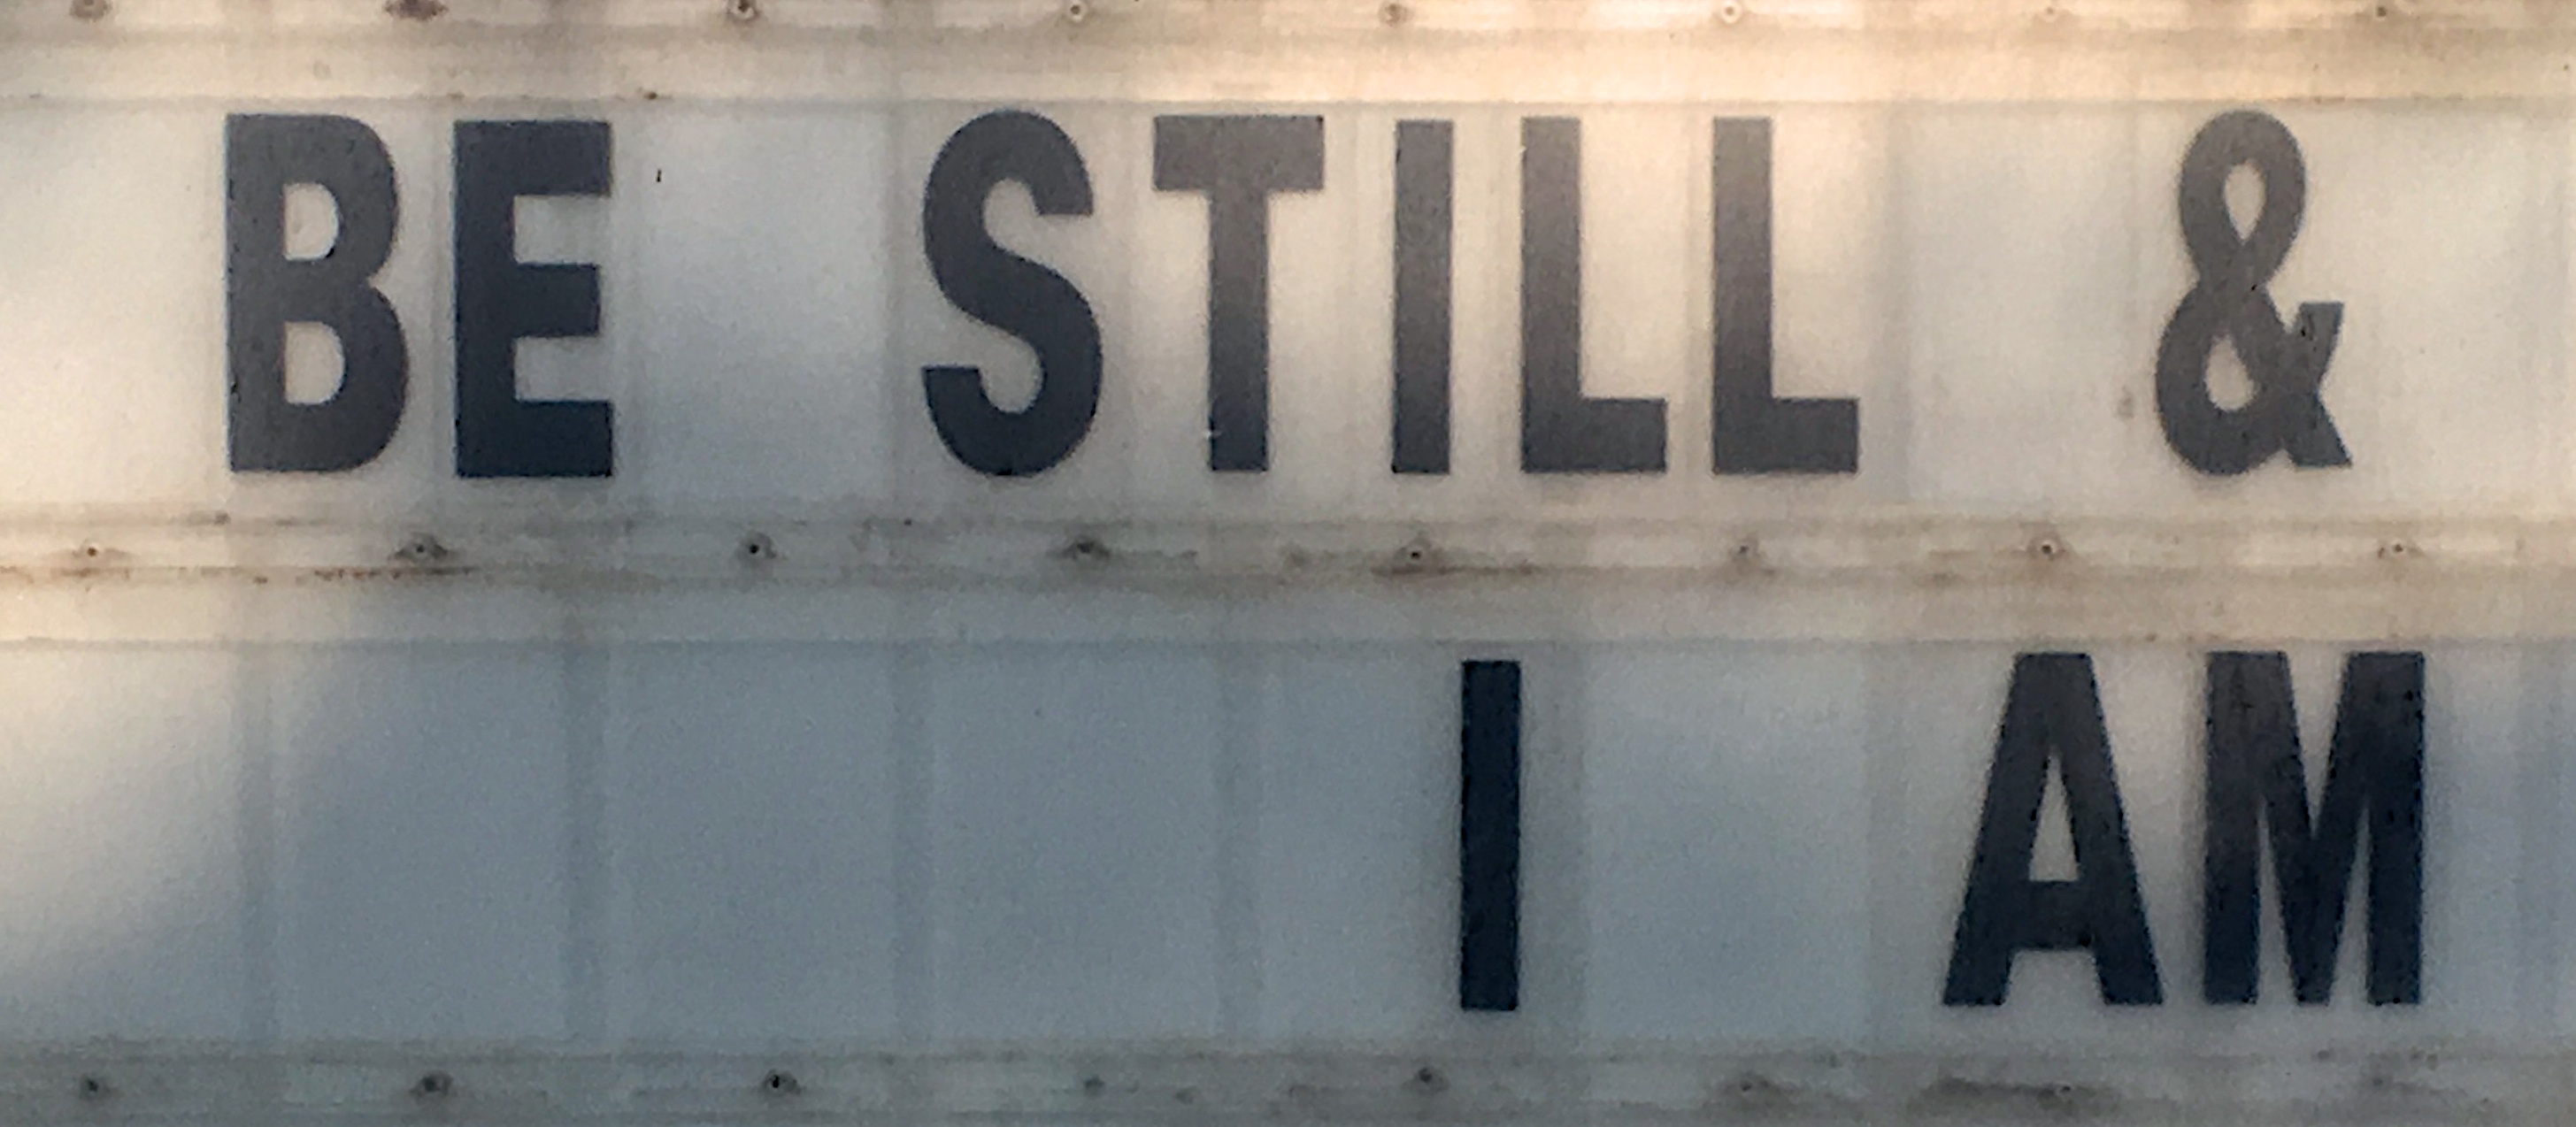
white, number, wall, sign, art